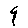
Label: 9